Soto (food)

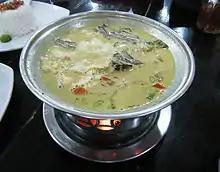
"Soto Betawi", mainly consisting of offal in creamy milk or coconut milk soup, from Jakarta

In the Indonesian archipelago, soto is known by different names. In the local Javanese dialect, it is called "soto", and the dish also reached Makassar where it is called "coto". Soto is found to be most prevalent in Java, and suggested that the hearty soup was originated from that island, and over the years this dish branched off in an assorted array of soto varieties.